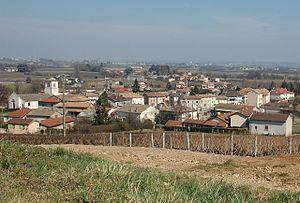
Charentay est une commune française située dans le département du Rhône, en région Auvergne-Rhône-Alpes.